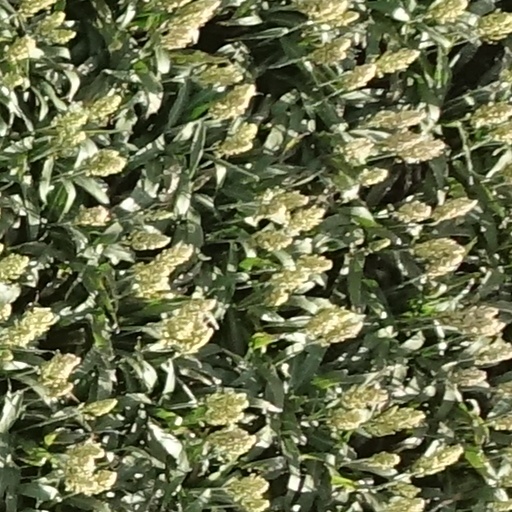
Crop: sorghum